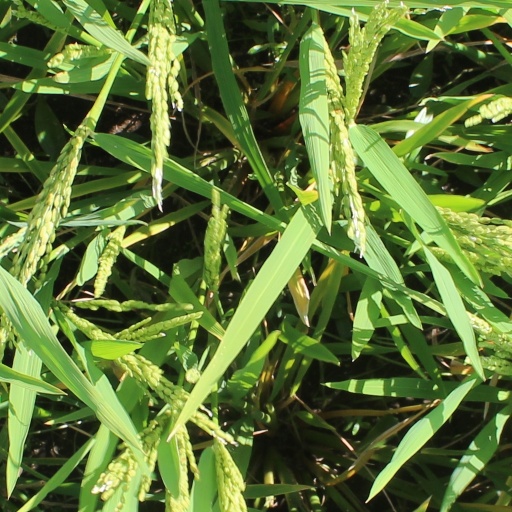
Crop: rice